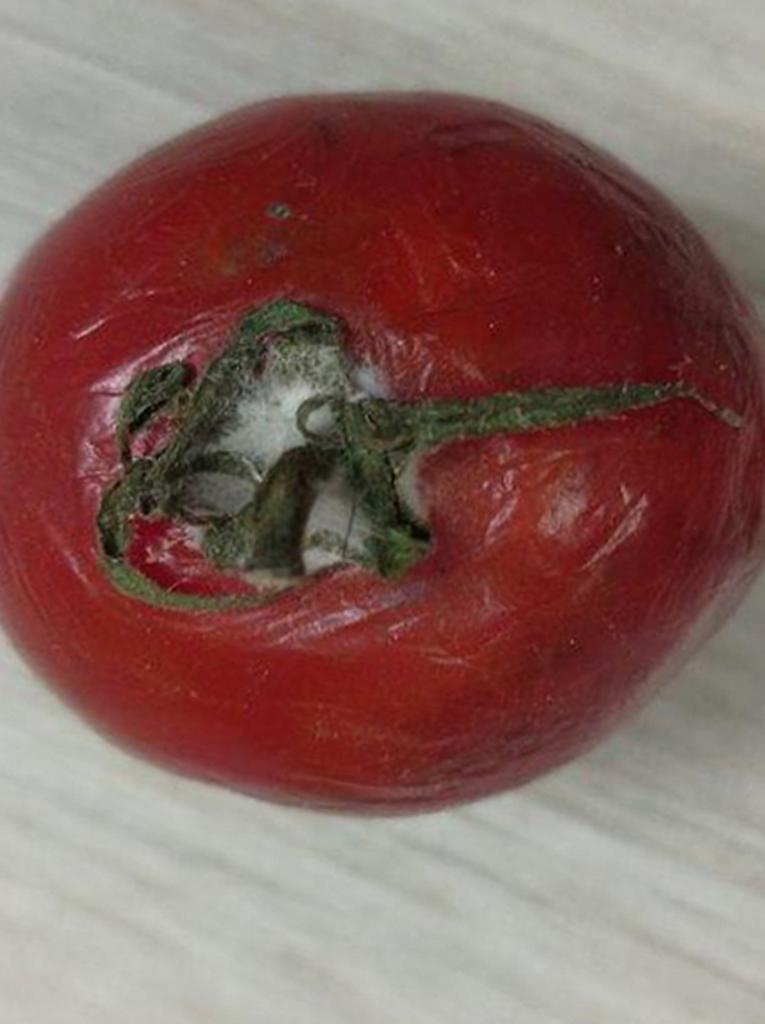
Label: Rotten